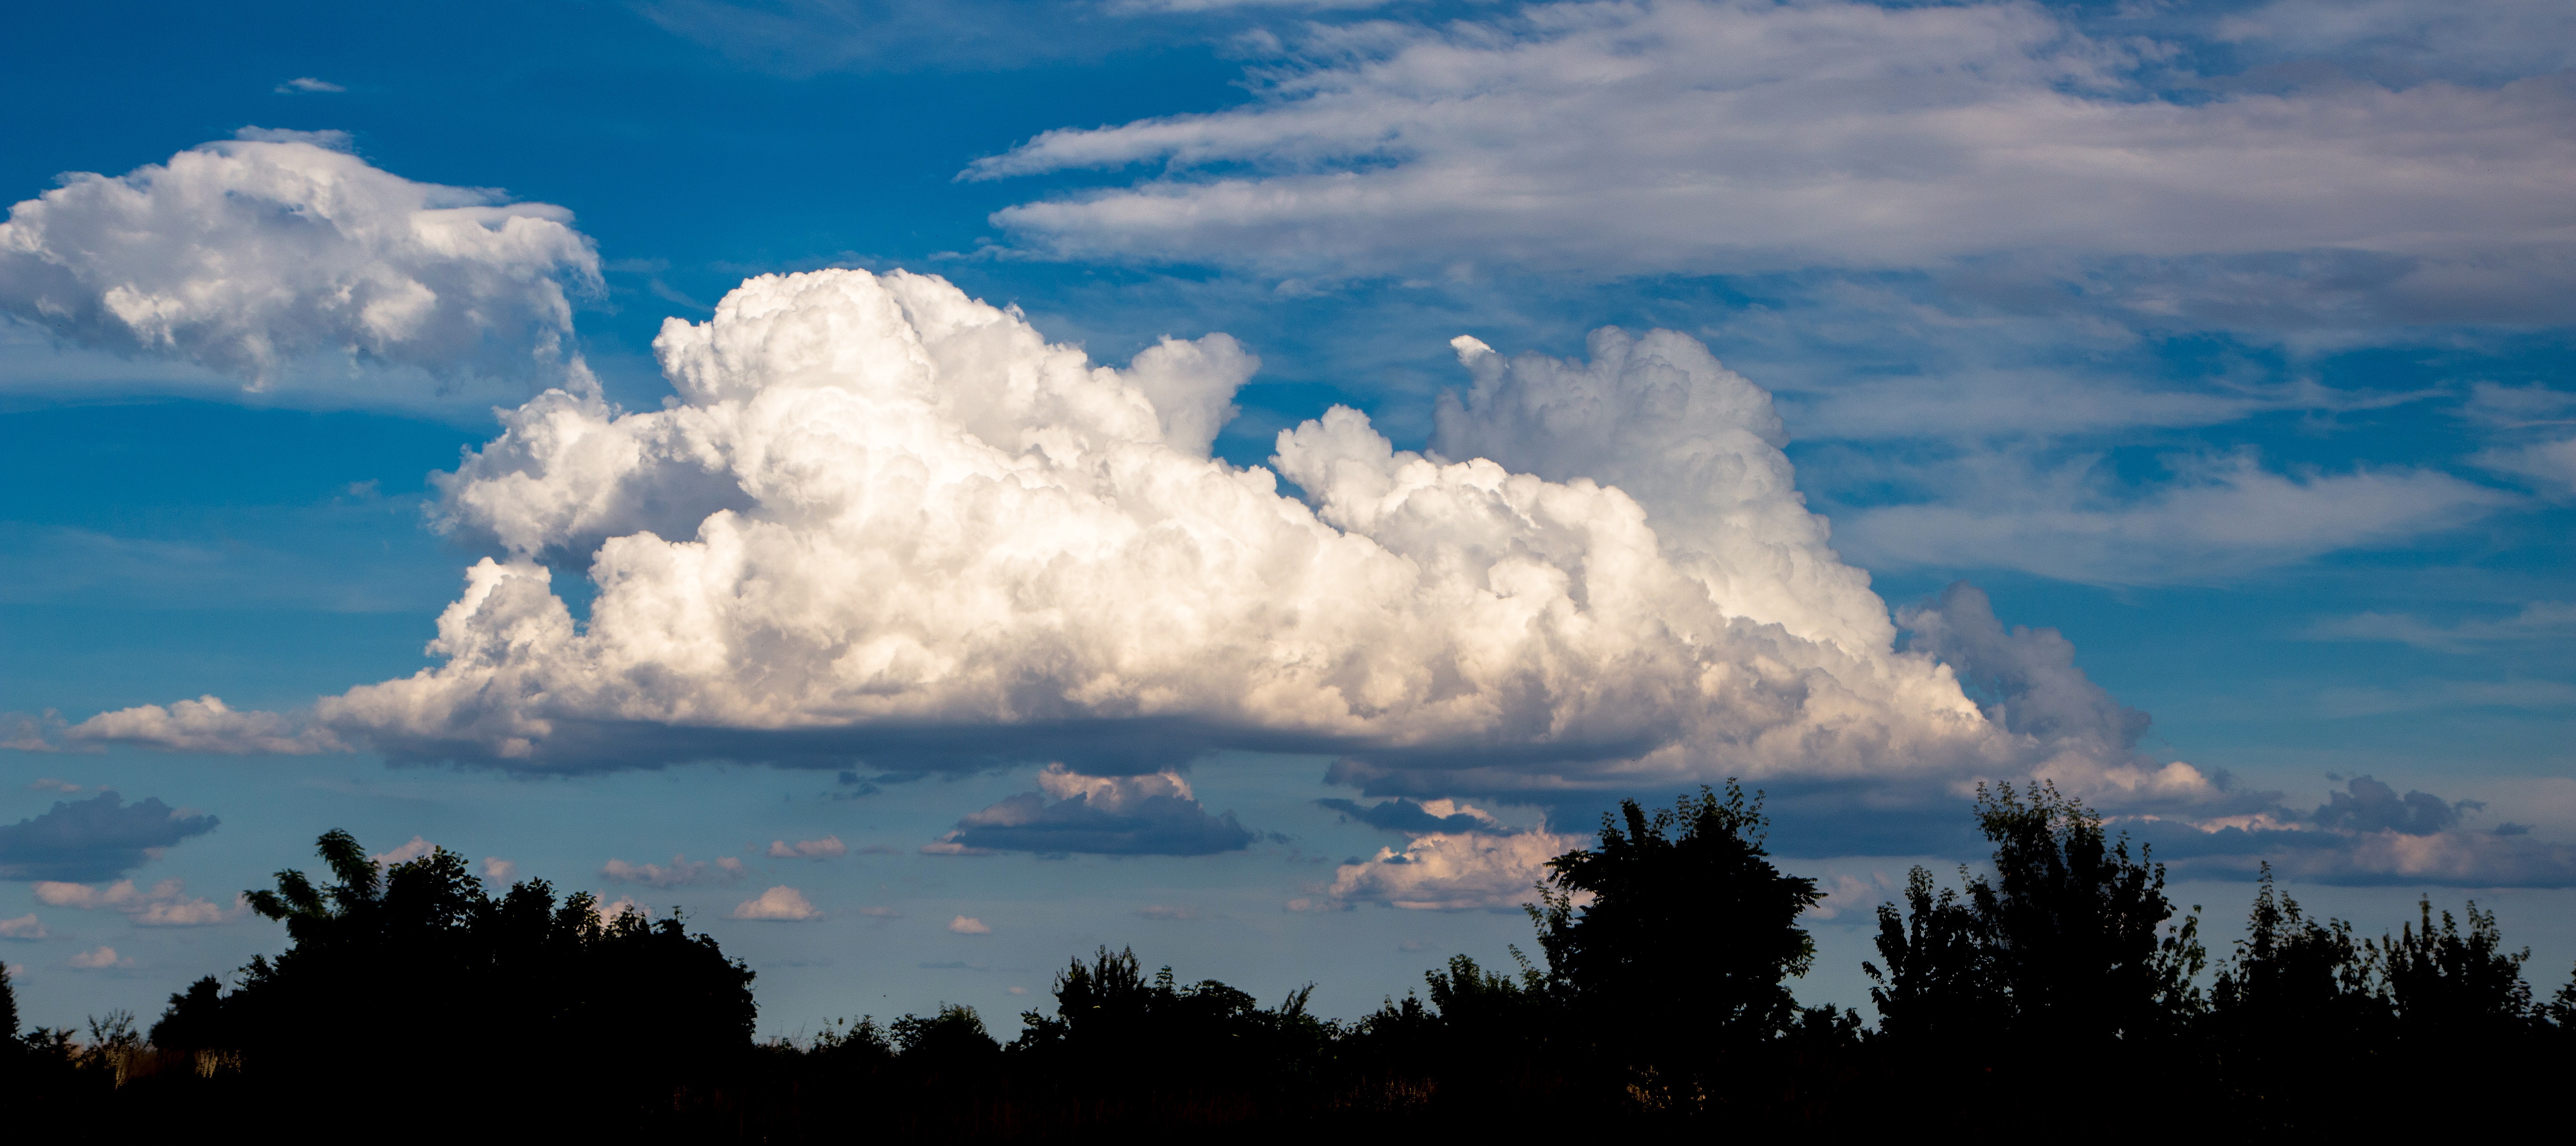
horizon, cloud, sky, sunset, dawn, atmosphere, dusk, weather, cumulus, blue, the sky, meteorological phenomenon